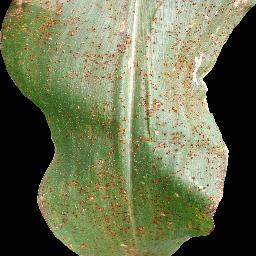
Label: Corn_(Maize)___Common_Rust